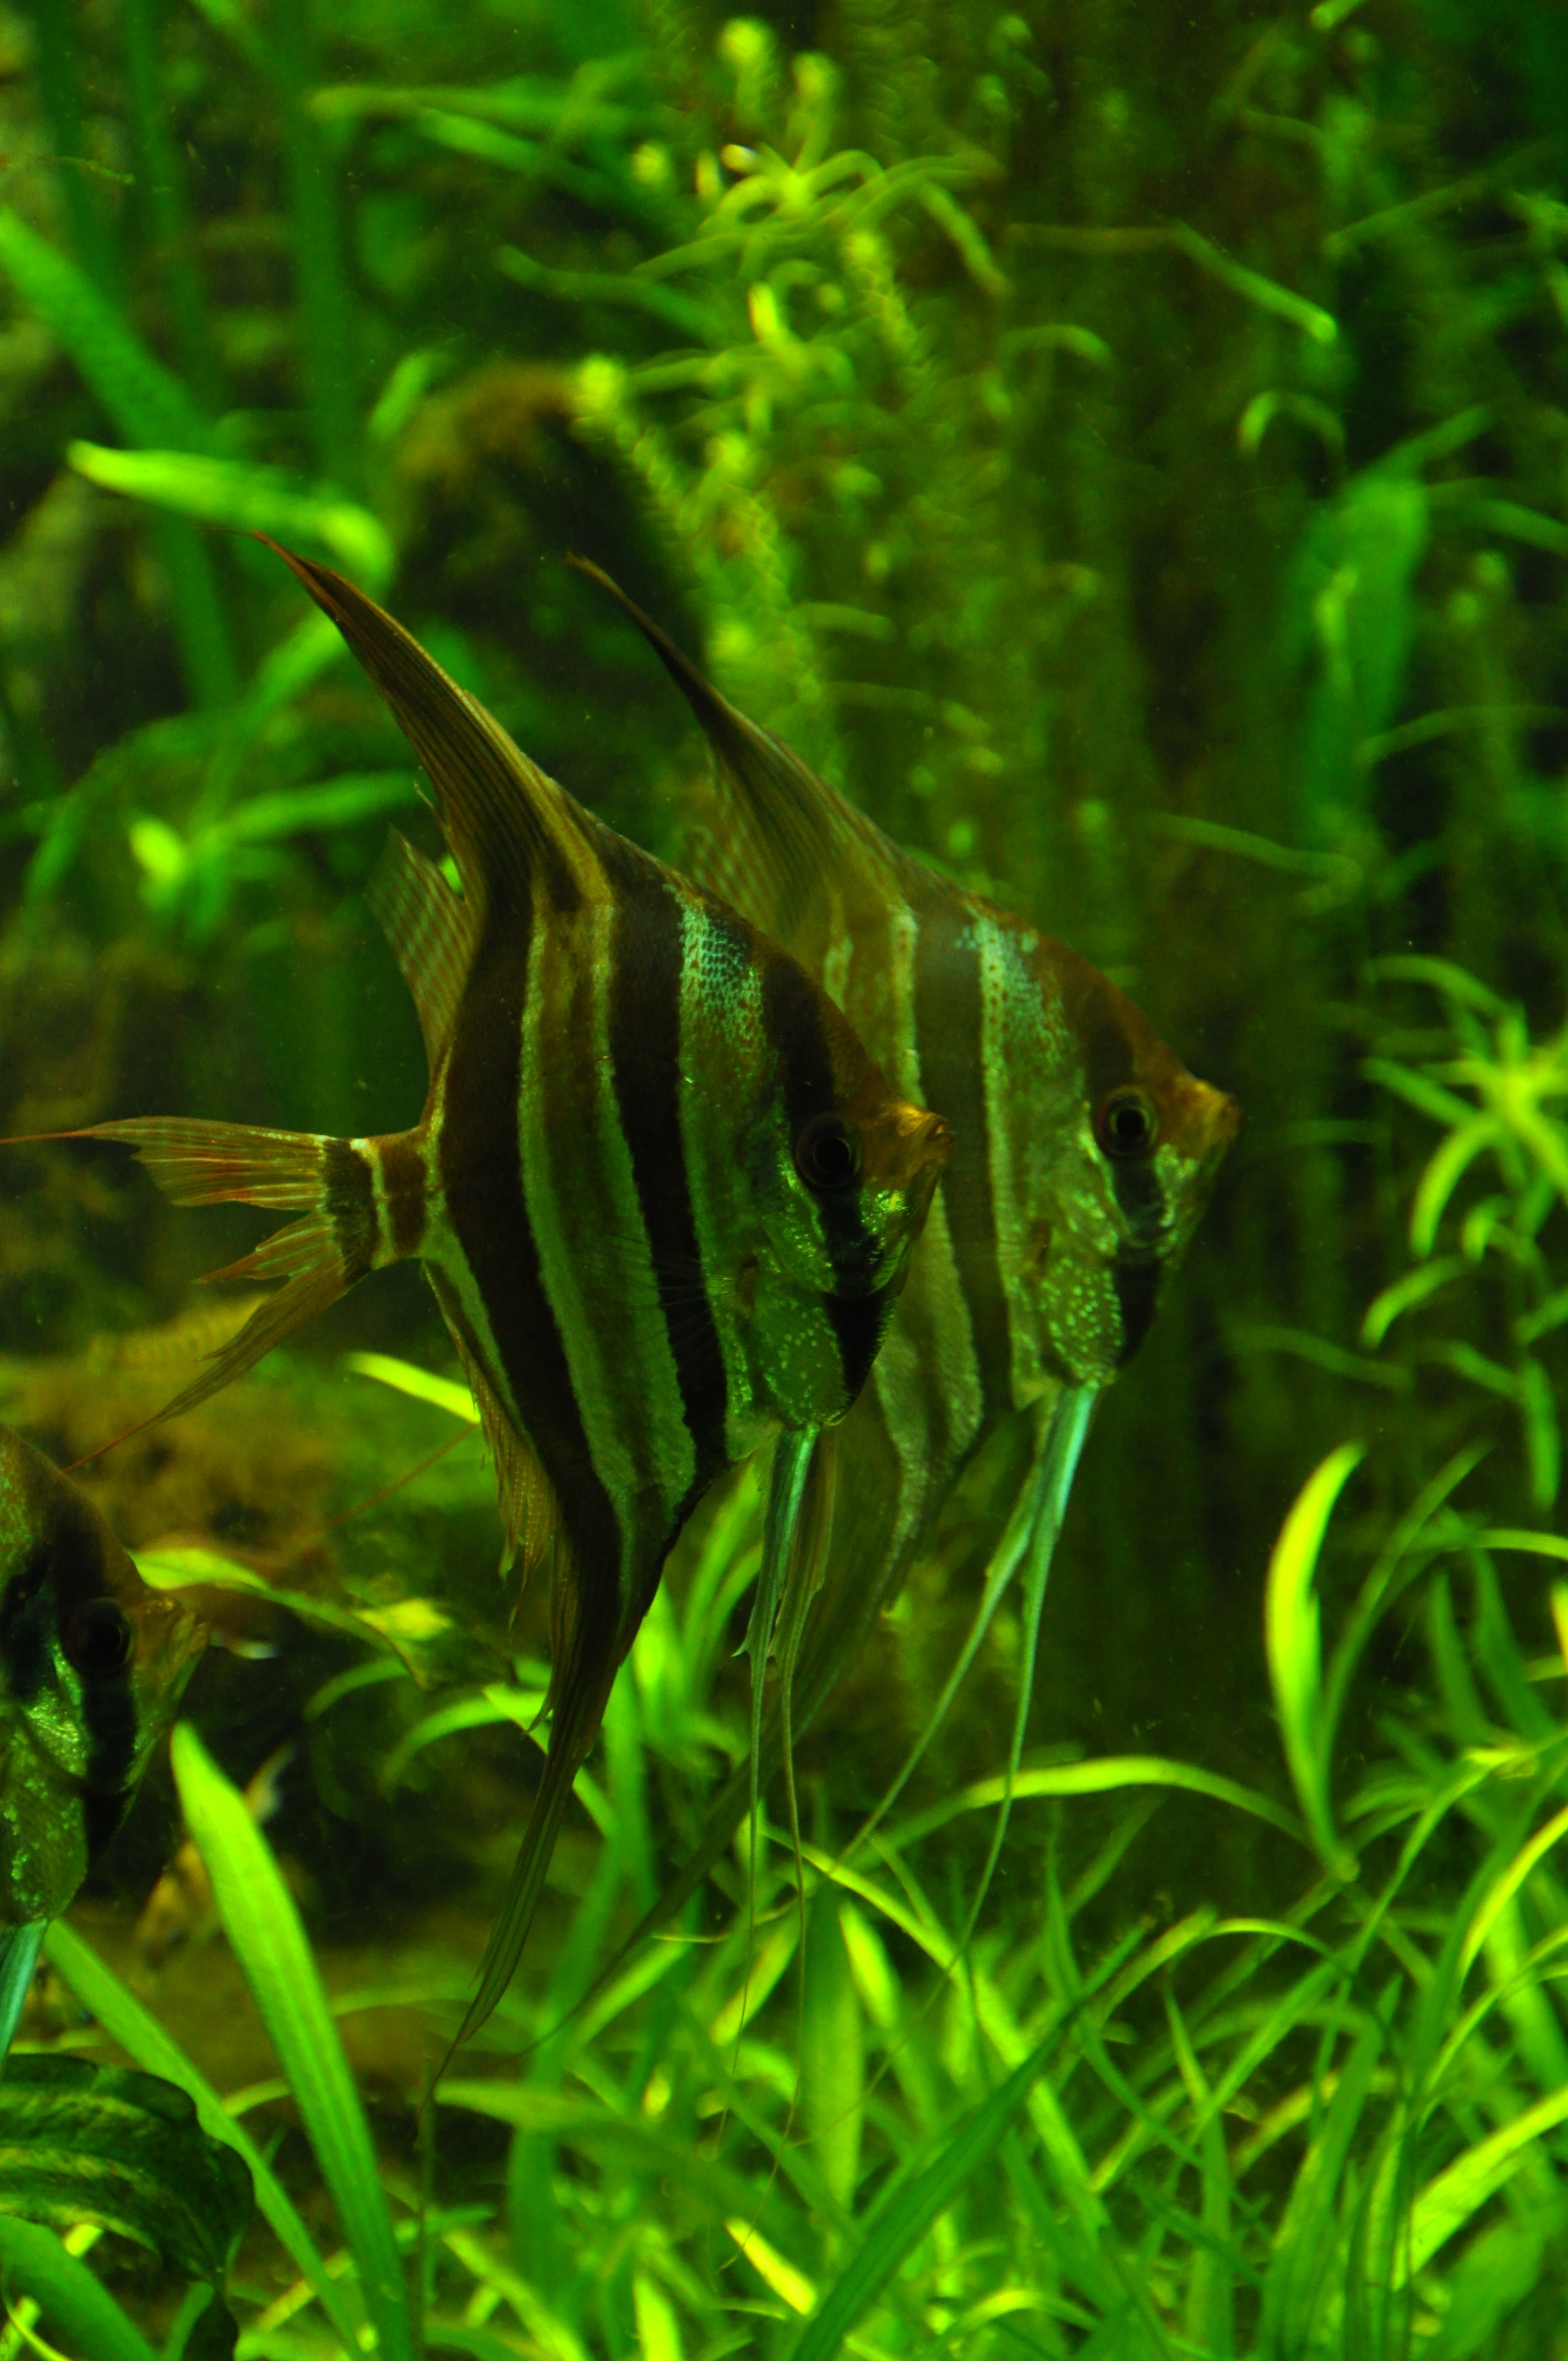
water, grass, green, jungle, fish, fauna, algae, aquarium, rainforest, grass family, freshwater aquarium, exotarium